Domingo Díaz Arosemena

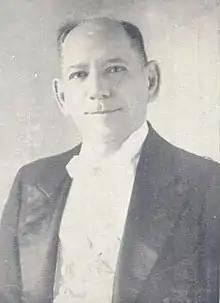

Domingo Díaz Arosemena (25 June 1875 – 23 August 1949) was a Panamanian politician.